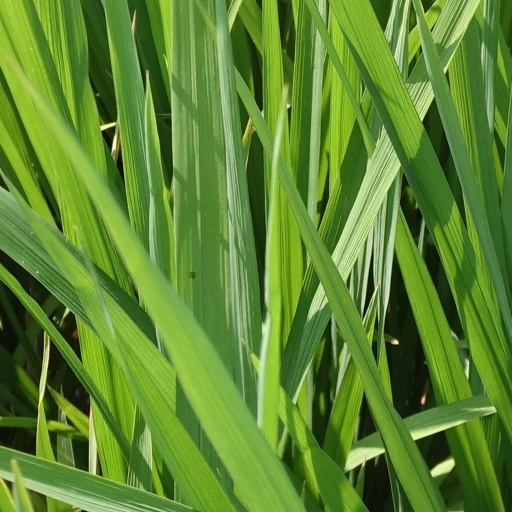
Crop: rice